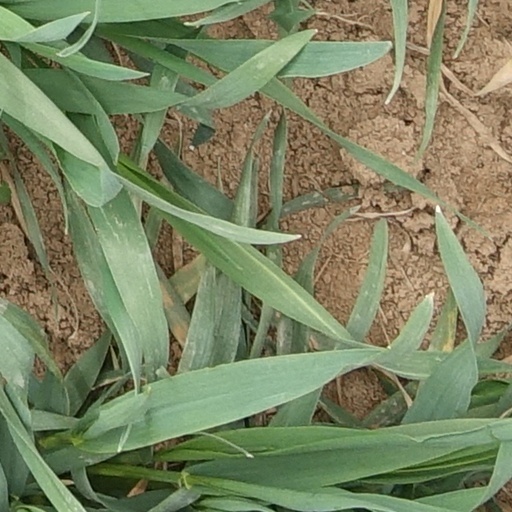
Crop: wheat